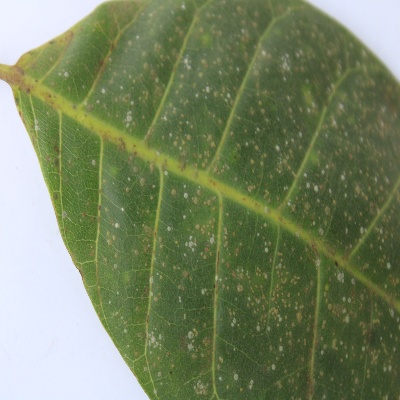
Crop: Cashew
Condition: red rust